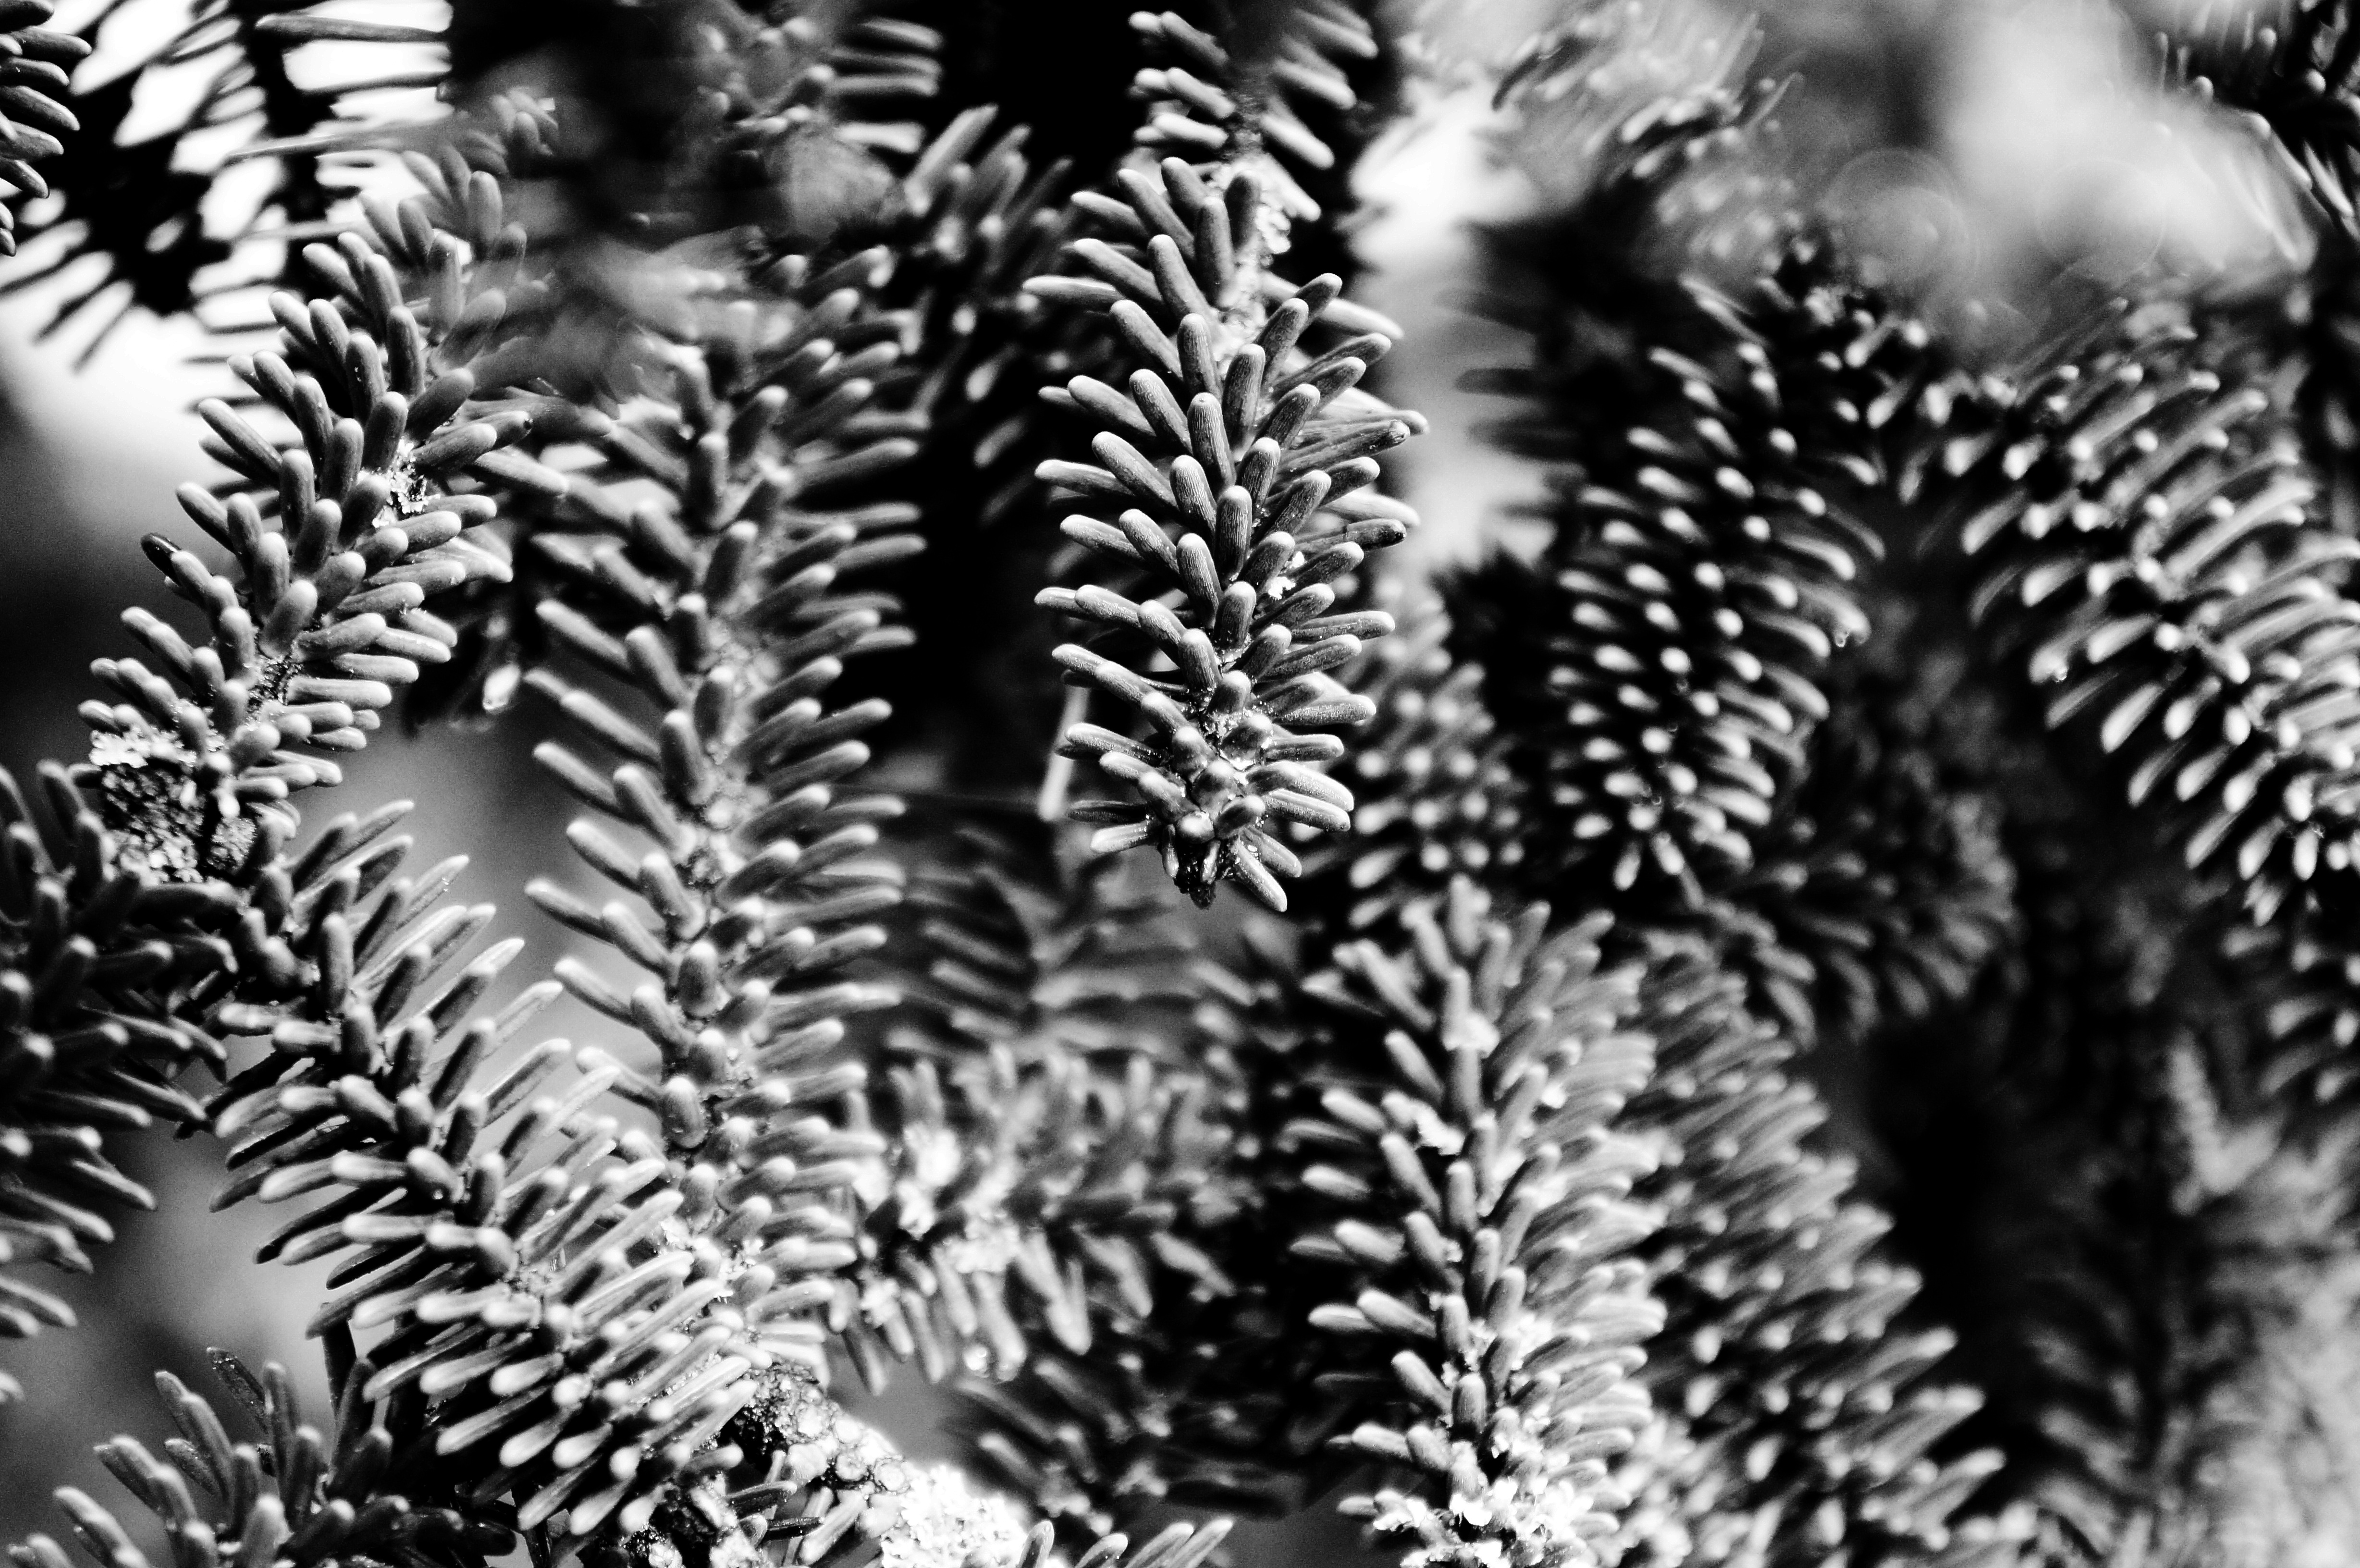
tree, branch, black and white, plant, photography, leaf, flower, pattern, botany, monochrome, fir, flora, close up, spruce, design, macro photography, monochrome photography, land plant, thorns spines and prickles, arecales